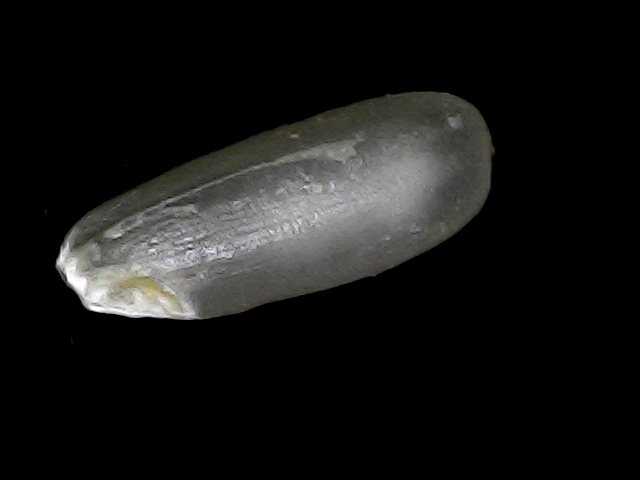
Rice variety: BD49